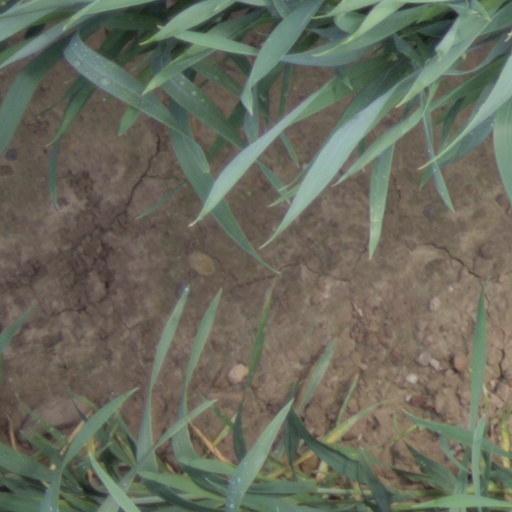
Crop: wheat